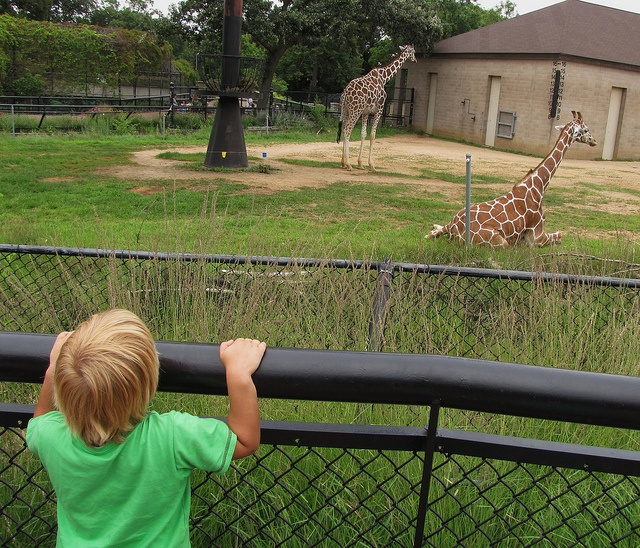
A boy watches two giraffes sitting in an enclosure.
A boy from the back with arms up and hands on top of railing, looking over fence with a standing giraffe from back diagonal view and a lying down giraffe from back diagonal with neck and head raised, in grass near building.
A boy is watching a pair of giraffe in an enclosed area.
a boy standing by a fence while looking at two giraffes
Two giraffes next to a building at a zoo.